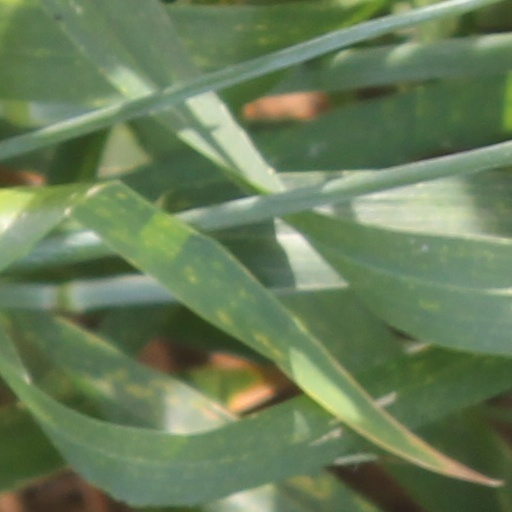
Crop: wheat